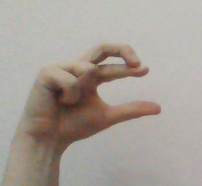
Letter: thal